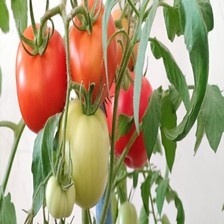
Label: tomato